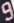
Number: 9